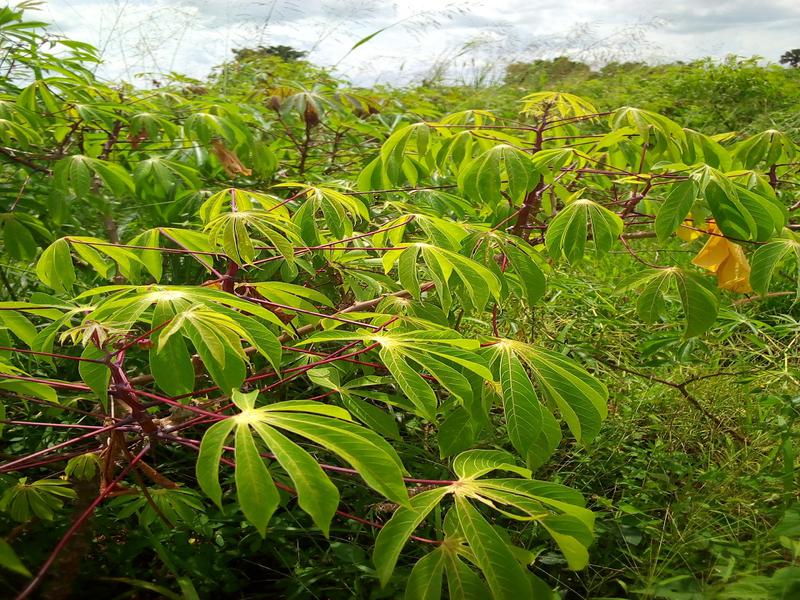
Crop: cassava
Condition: healthy